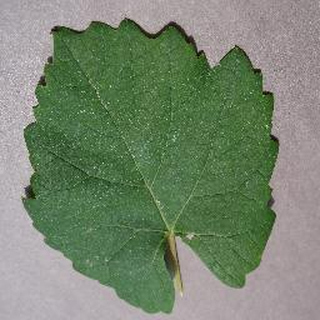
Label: healthy_grape